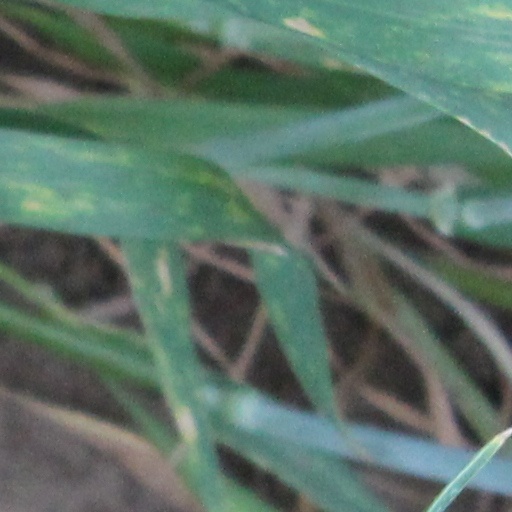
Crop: wheat